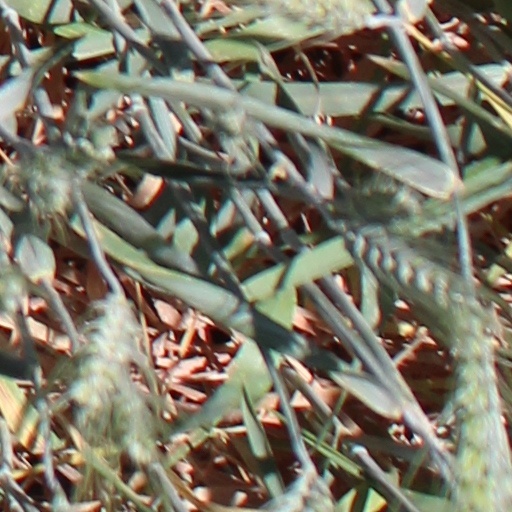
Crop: wheat